USTAR

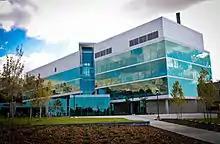

University of Utah's Sorenson Molecular Biotechnology Building was dedicated April 19, 2012. The 208,000 square-foot facility includes labs for nanofabrication, small animal imaging, optical imaging, neurosciences, biotechnology, as well as a vivarium and data center. The building is located between lower and upper campus and act as a central unifier between the work in the College of Engineering and the Health and Medical School. USTAR and the U of U obtained LEED certification for the building.